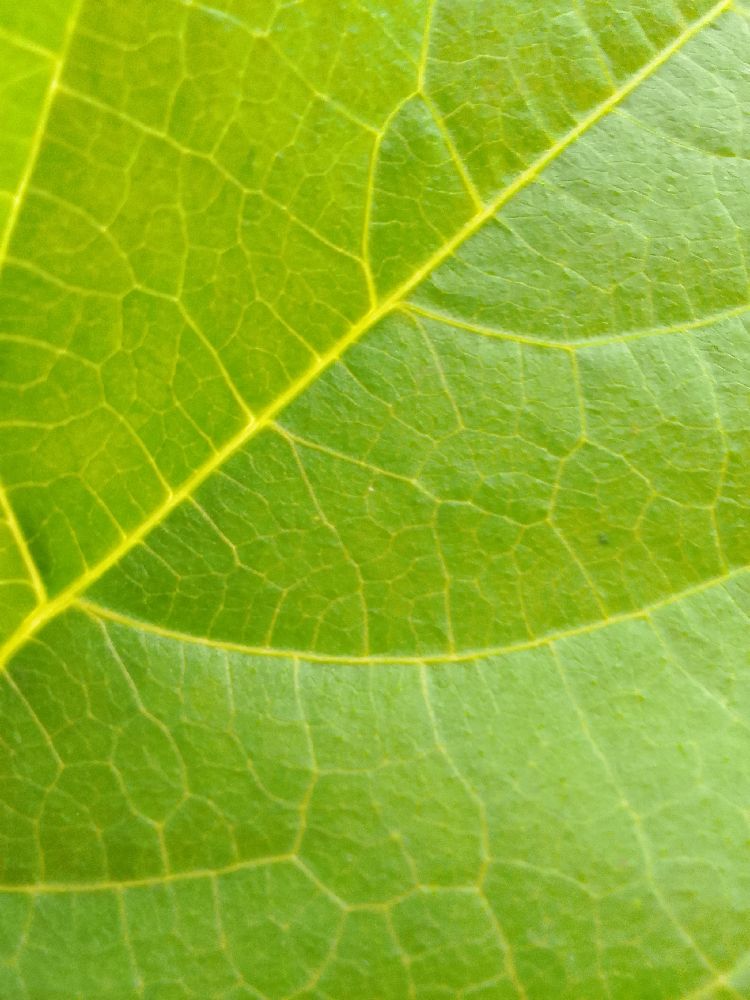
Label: healthy